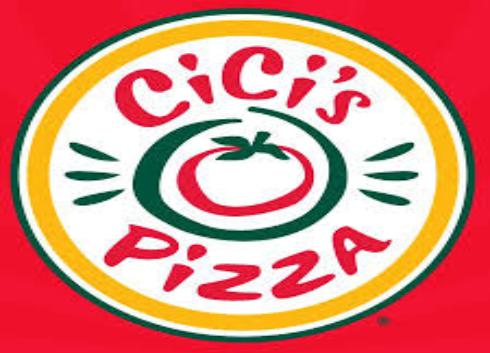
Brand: CiCi's Pizza
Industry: Food